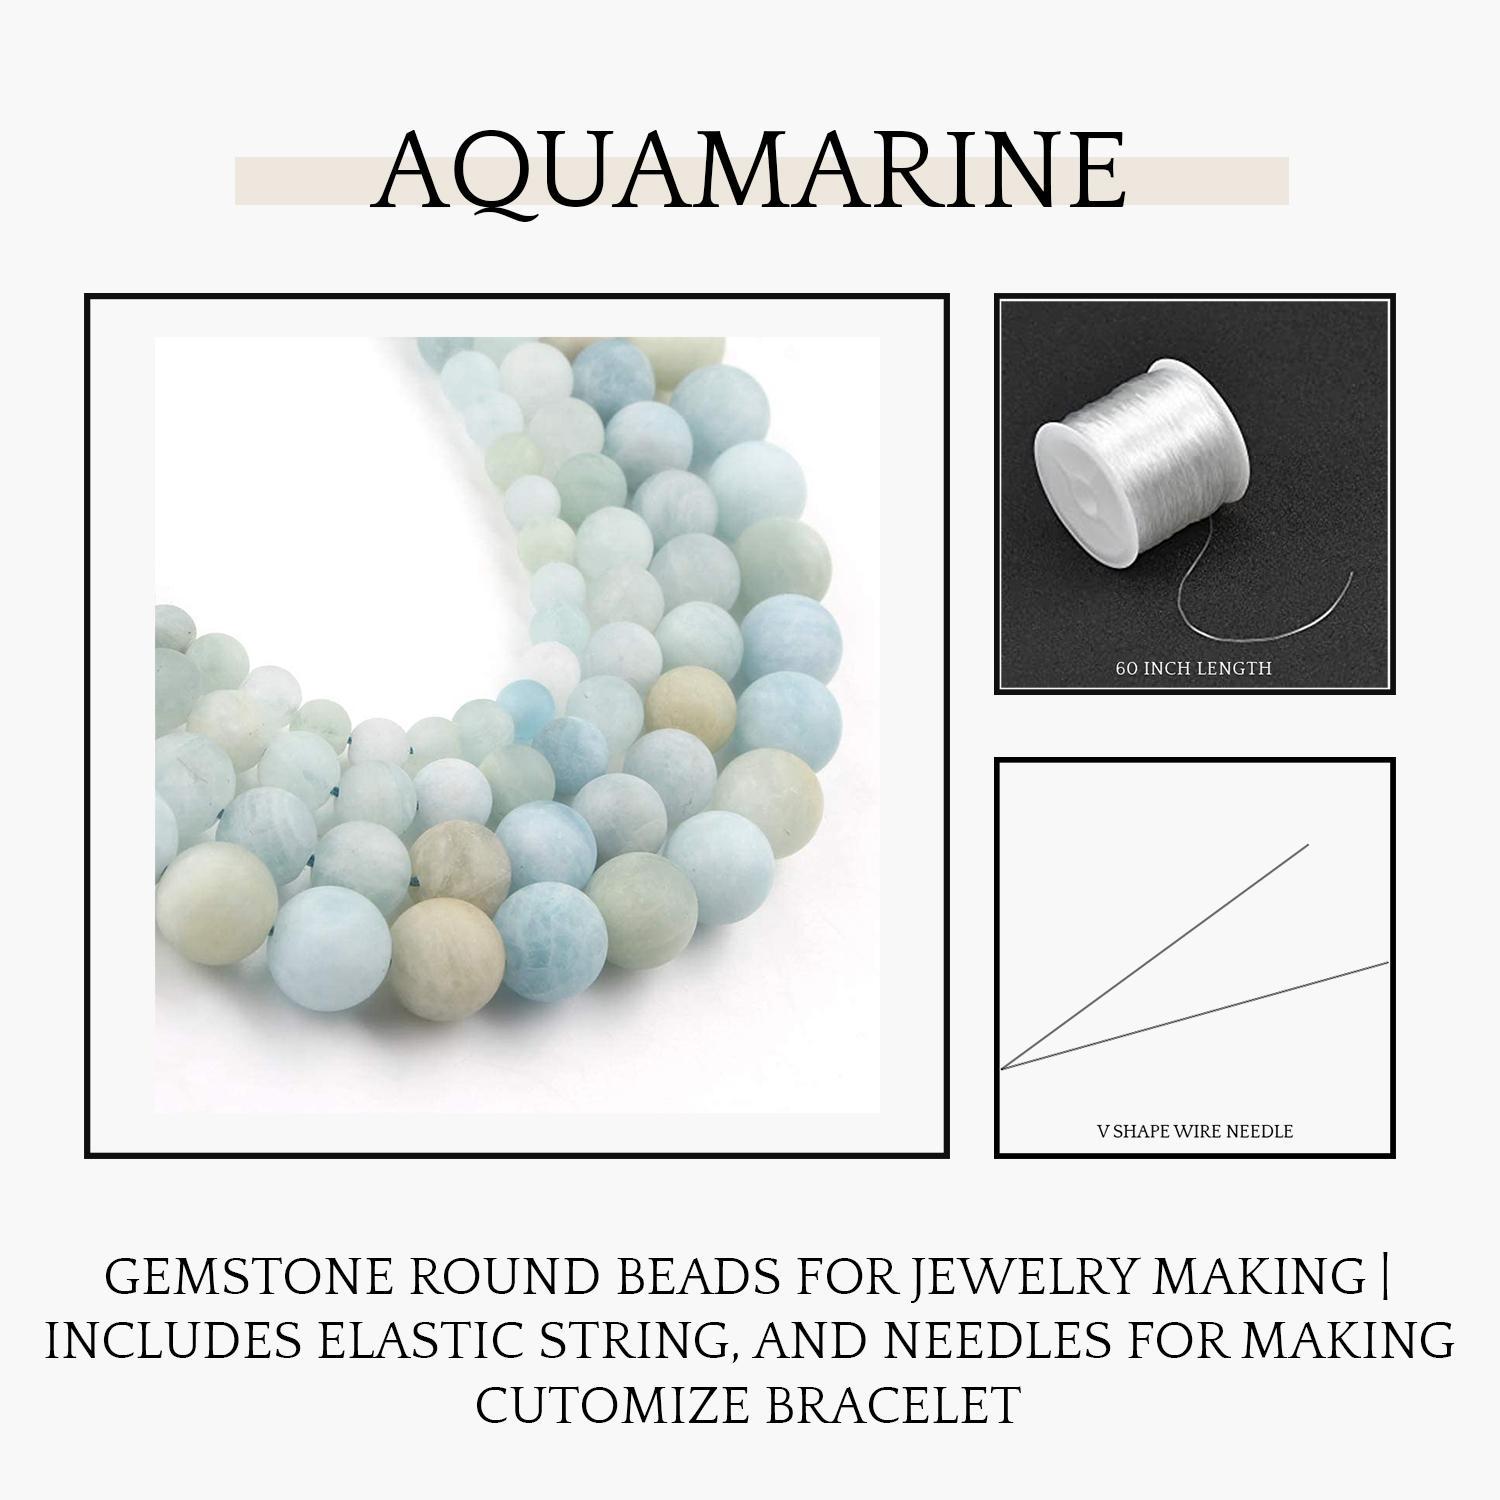
 DIYSM Jewelary making Gemstone Round Beads | (8MM, Aquamarine)
Type: Bracelets & Bangles
Brand: DIYSM
Price: Rs. 495
 DIYSM Jewelary making Gemstone Round Beads | (8MM, African Turquoise)